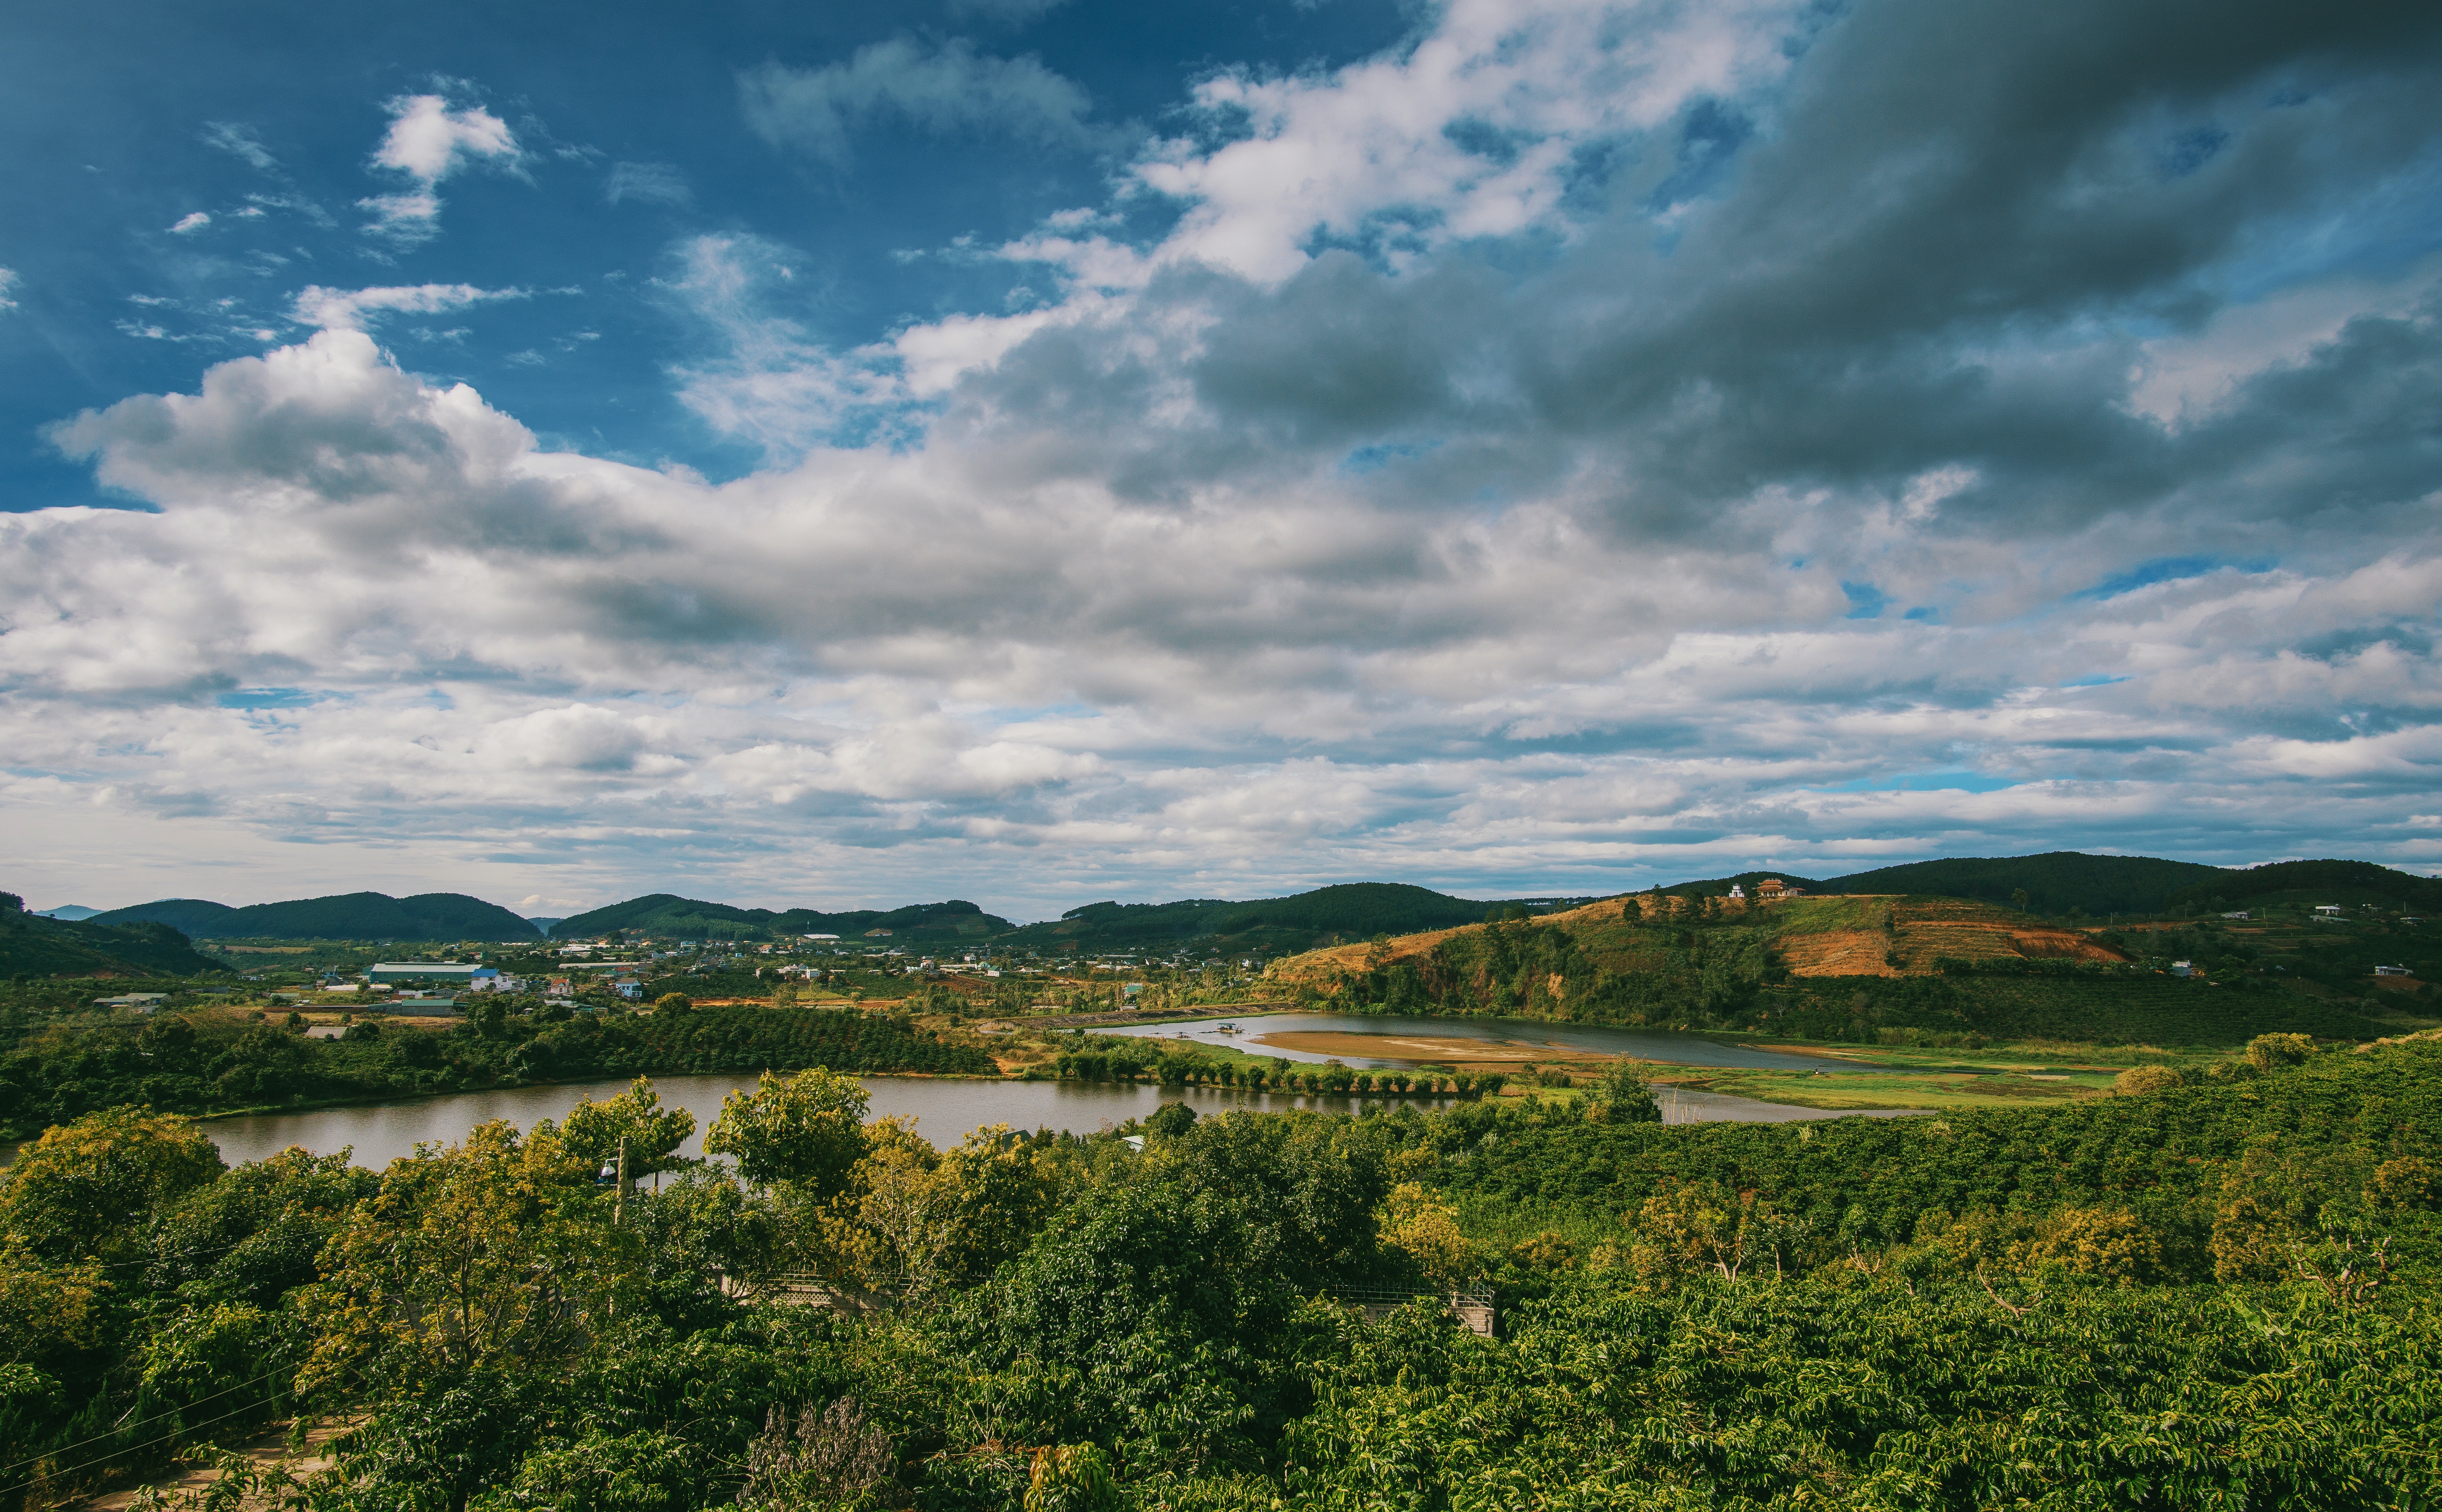
sky, natural landscape, cloud, nature, highland, hill, green, vegetation, mountainous landforms, natural environment, mountain, tree, grass, horizon, wilderness, grassland, rural area, morning, cumulus, landscape, fell, plain, hill station, atmosphere, summer, sunlight, river, reservoir, lake, meteorological phenomenon, road, valley, plant, meadow, field, sea, land lot, pasture, ocean, city, forest, village, terrain, coast